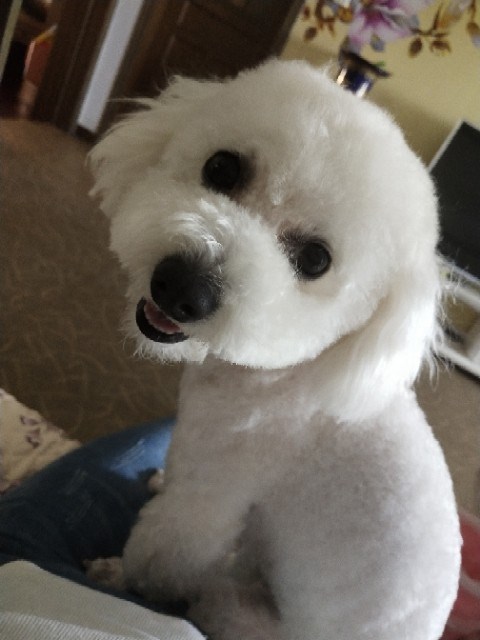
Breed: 3083-n000117-Bichon_Frise